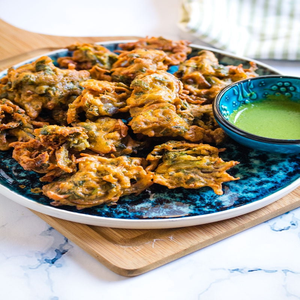
Dish: pakora